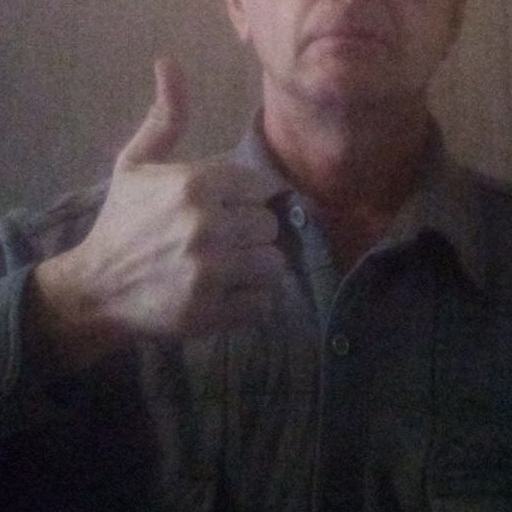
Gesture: like